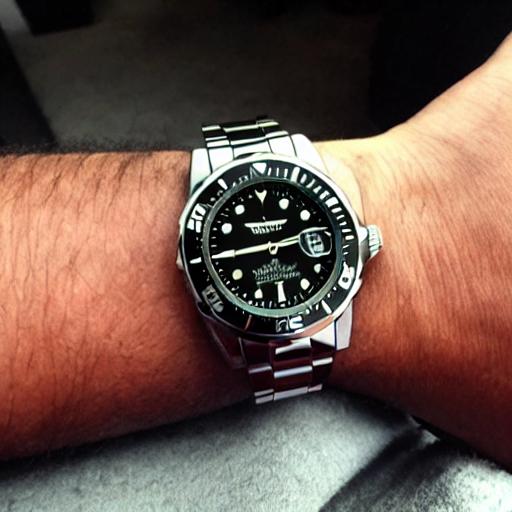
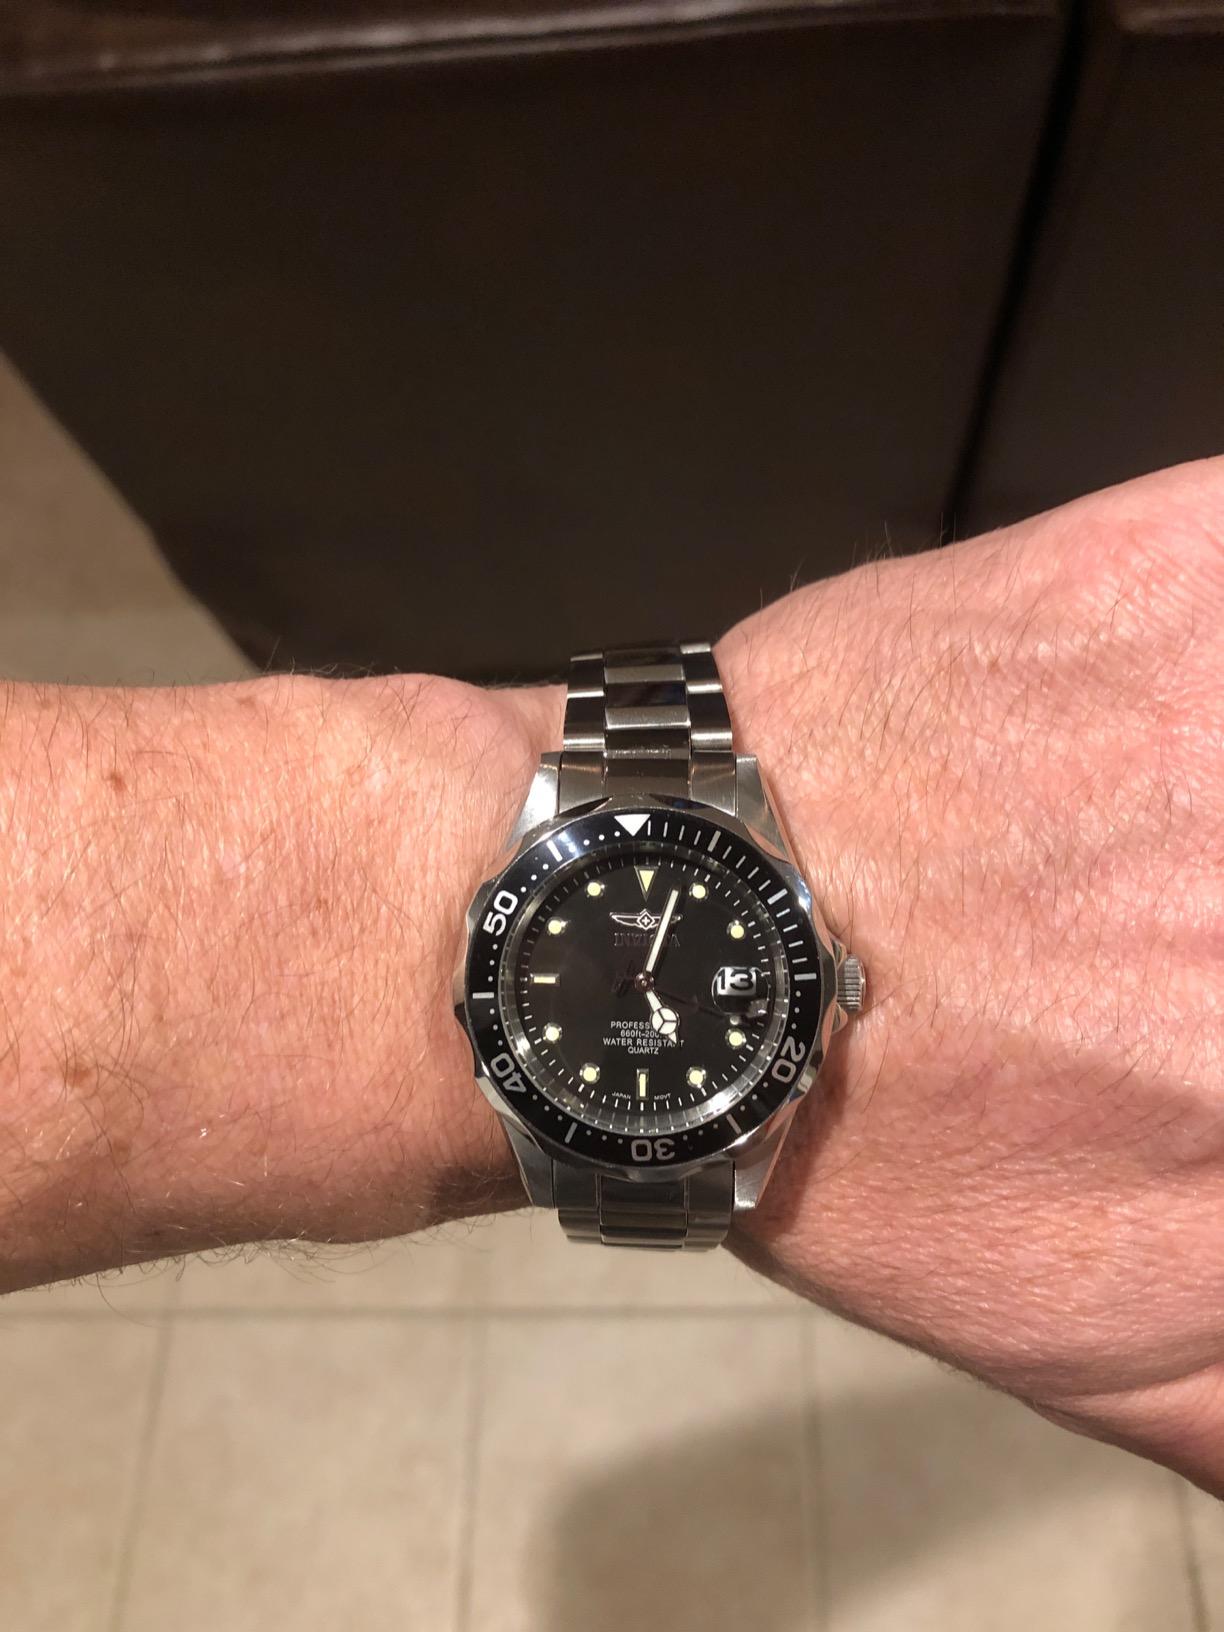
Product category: accessories_watch
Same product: no